List of national conservation lands in Colorado

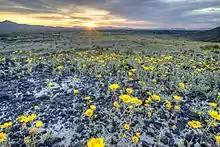
The Old Spanish National Historic Trail.

The Bureau of Land Management manages portions of one of the four National Historic Trails that pass through Colorado: